Rhodium Nights

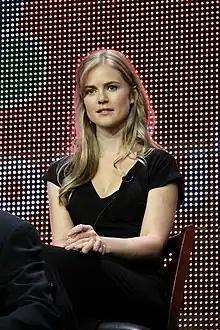
Pippa Black's (pictured) character is killed after she figures that someone is after her. Her body is found in Captain Cragen's (Dann Florek's) bed, with her throat slit.

Pippa Black who portrayed Carissa Gibson said of the episode to the Australian "News.com", "Playing this character was something new for me," Black says. "Any role you do, you go outside of yourself, but you don't want to stretch it so far that it's unbelievable to you. Carissa is someone who felt no man would say no to her. I loved doing the role. And working with Danny Pino (Nick Amaro)... he's a very handsome man, isn't he?" Black added with a laugh. Black said to "Yahoo Australia", "I thought, 'Oh my god, I'm going to have to be naked and on a stripper pole,' but my manager said it was a really great role and that I should have a look," she explained. "So I was sitting there trying to scroll through the episode (script), and my god it was such a page turner. I loved the character, it was such a strong story of who-done-it."